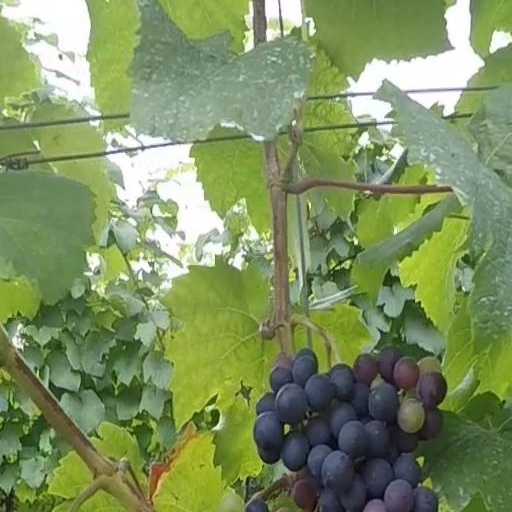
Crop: grape